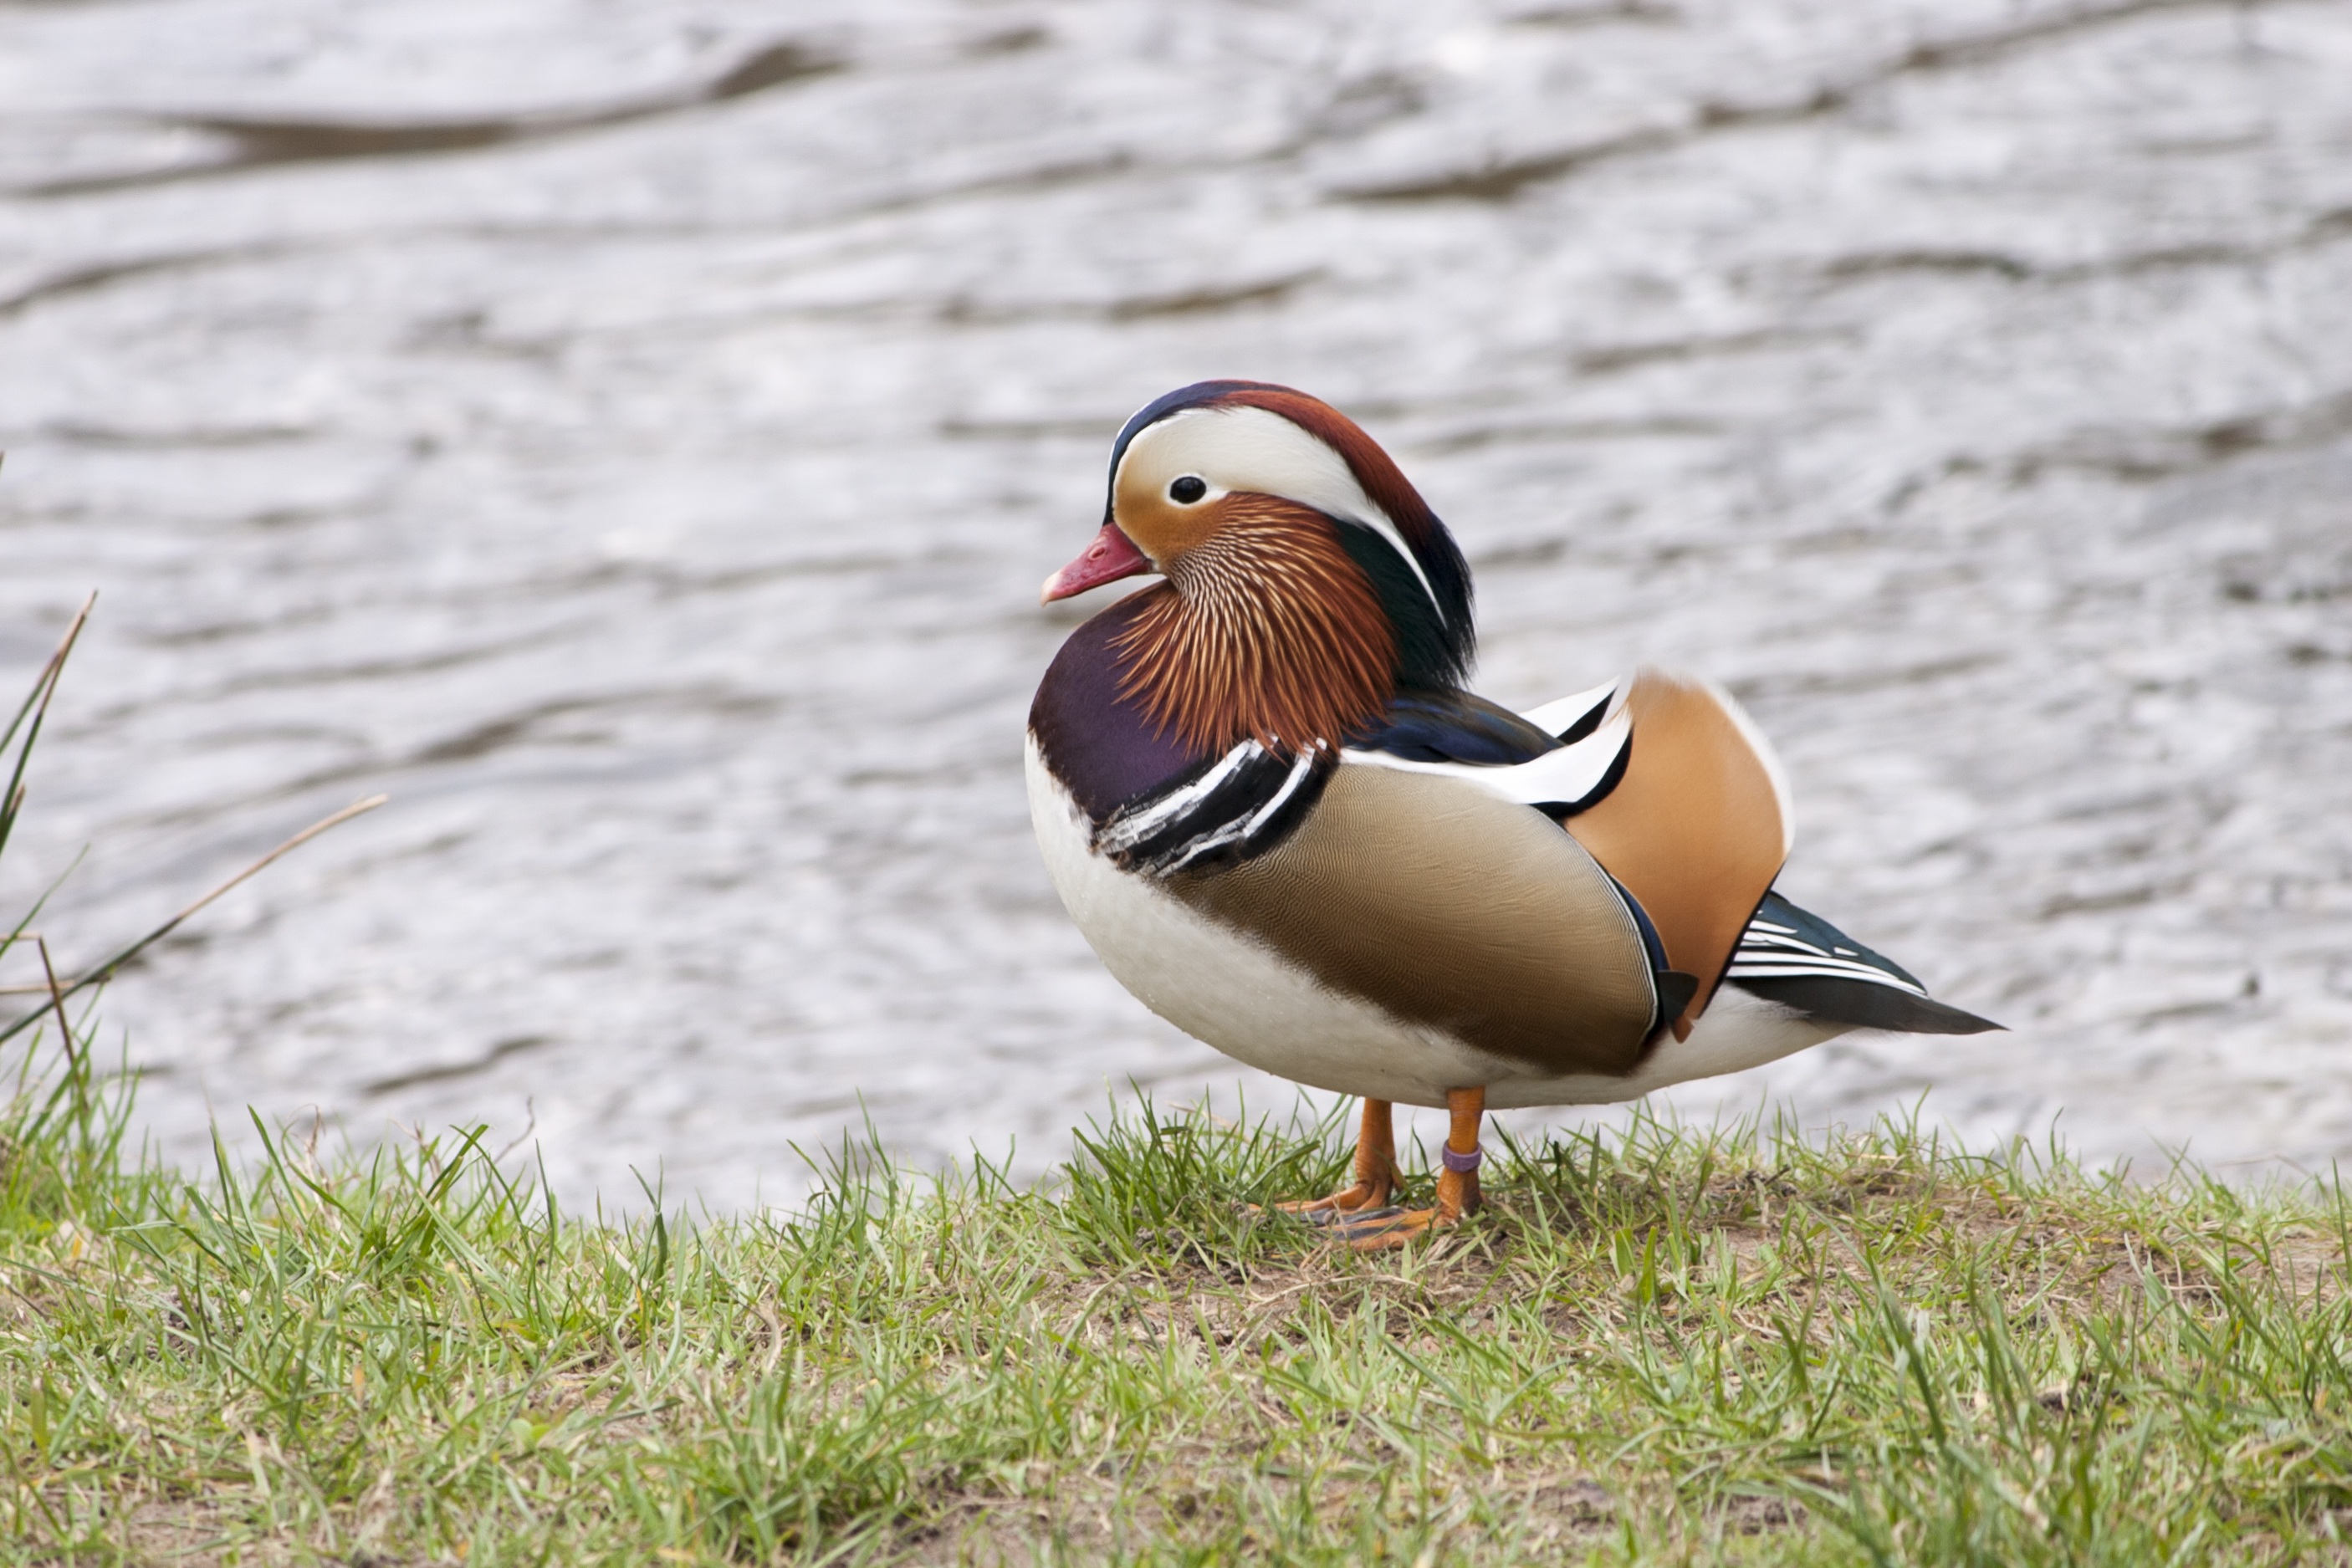
bird, wing, animal, wildlife, beak, fauna, duck, vertebrate, waterfowl, water bird, mallard, canard, mandarin ducks, ducks geese and swans